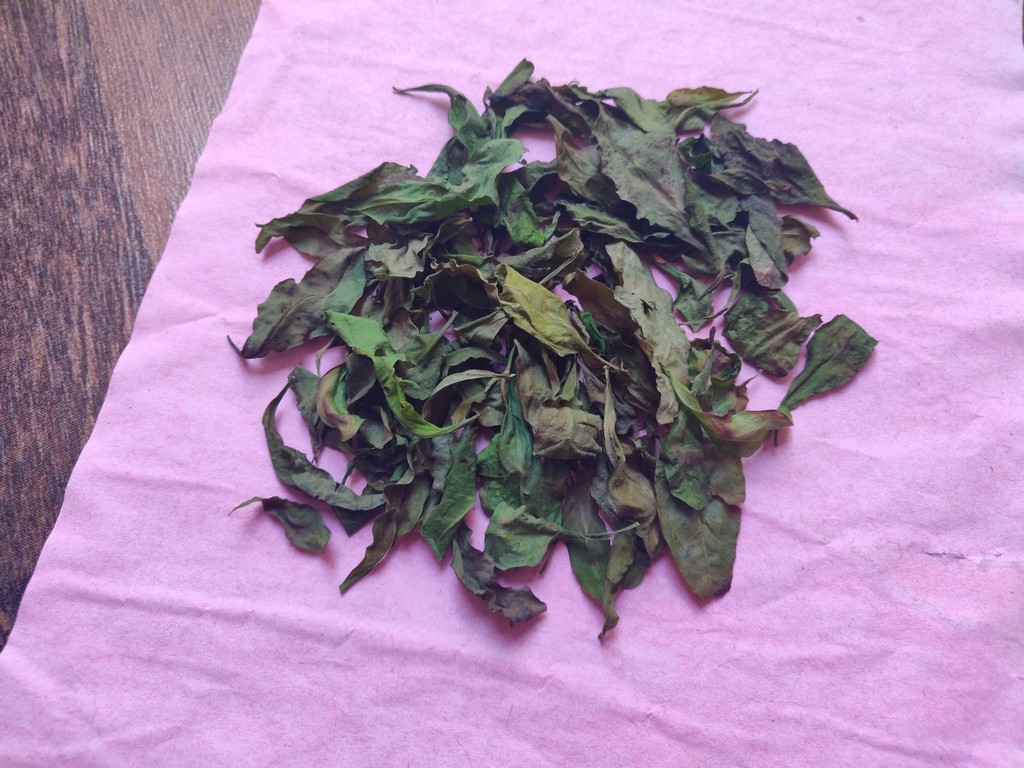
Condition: Dried
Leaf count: multiple
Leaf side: unknown